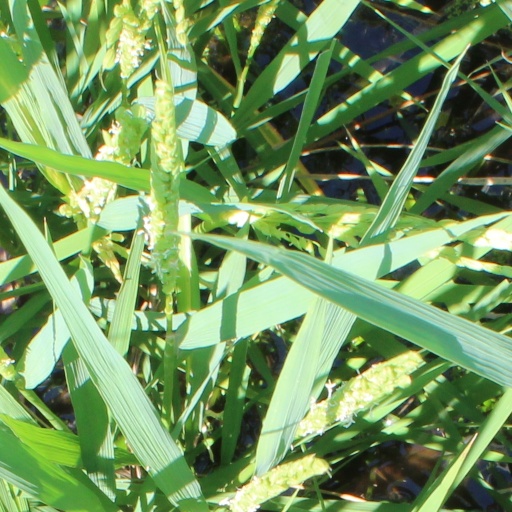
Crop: rice